Navaladi Karuppuswami Temple

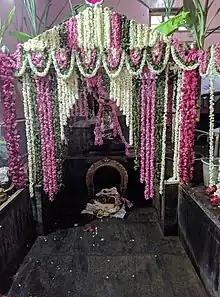

Devotees throng the temple seeking solutions for burden of debt, family problems, incurable diseases, for success in raising cattle and for children and suitable marriage alliances. People sacrifice sheep and cocks to the deity. The midnight puja called Sathya Puja considered very important by the devotees.